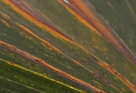
Label: Manganese Deficiency